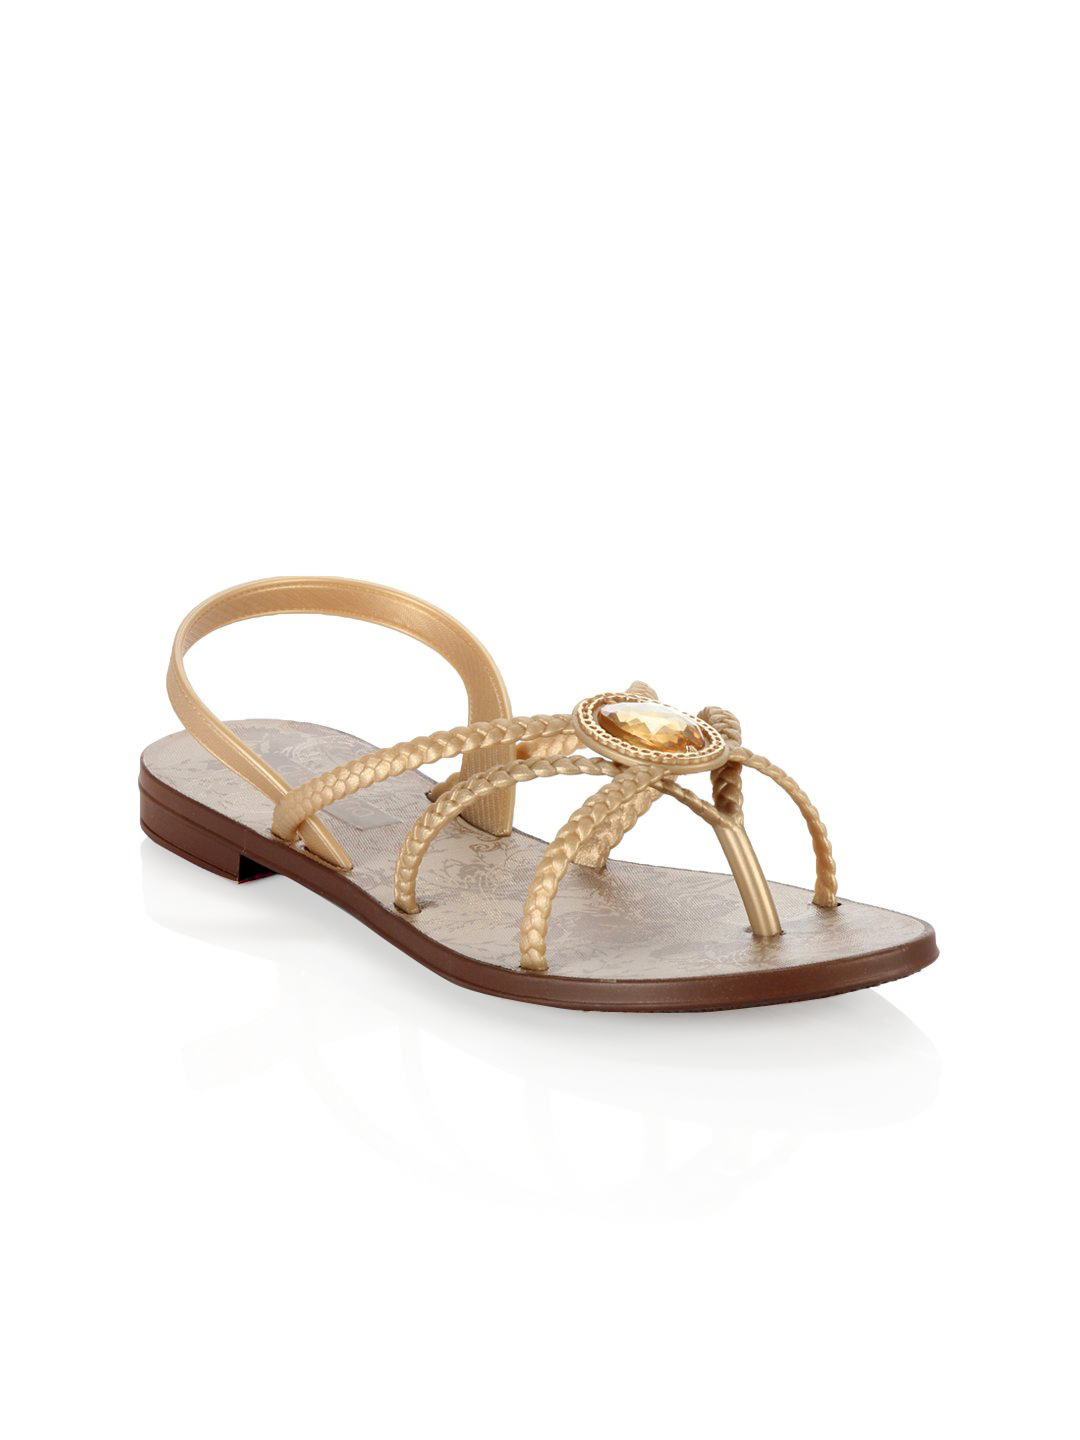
Grendha Women Romance Beige Flats
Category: Footwear / Shoes / Heels
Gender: Women
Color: Beige
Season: Winter 2012
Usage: Casual